Jörg Woithe

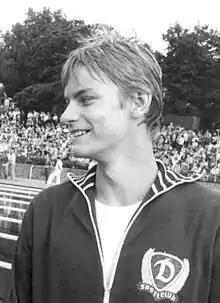
Jörg Woithe in 1979

Jörg Woithe (born 11 April 1963) is a German former swimmer. He competed at the 1980 Summer Olympics in Moscow and won a gold medal in the 100 m freestyle and a silver medal in the 4 × 200 m freestyle relay; he finished fourth in the 200 m freestyle and 4 × 100 m freestyle relay.